UCI World Championships

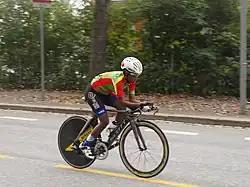
Eyeru Tesfoam Gebru at the 2017 UCI Road World Championships

The UCI World Championships are annual competitions promoted by the Union Cycliste Internationale (UCI) to determine world champion cyclists. They are held in several different styles of racing, in a different country each year. Championship winners wear a white jersey with coloured bands around the chest for the following year. The similarity to the colours of a rainbow gives them the colloquial name of "the rainbow jersey." The first three individuals or teams in each championship win gold, silver and bronze medals. Former world champions are allowed to wear a trim to their collar and sleeves in the same pattern as the rainbow jersey.